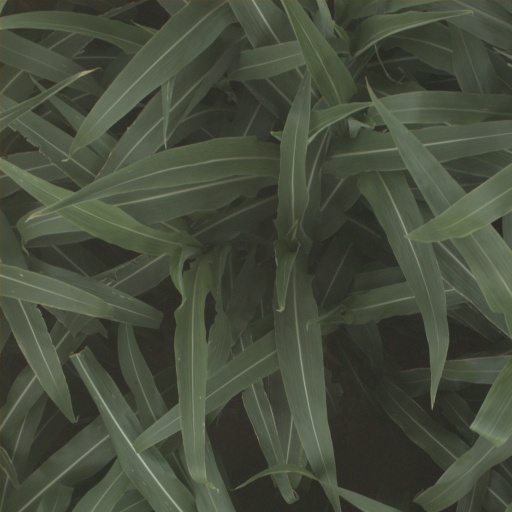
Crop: sorghum